Waitress (2007 film)

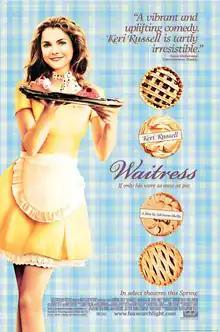
Theatrical release poster

Waitress is a 2007 American comedy drama film written and directed by Adrienne Shelly, starring Keri Russell as a young woman trapped in a small town and an abusive marriage, who faces an unwanted pregnancy while working as a waitress.